Hakenomiya Station

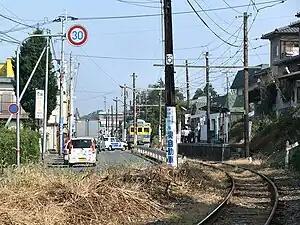
Hakenomiya Station platform

is a passenger railway station located in the Kita-ku ward of the city of Kumamoto, Kumamoto Prefecture, Japan. It is operated by the private transportation company Kumamoto Electric Railway.